List of NCAA football retired numbers

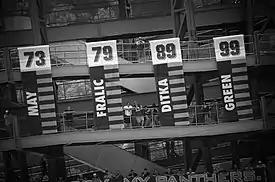
Pittsburgh Panthers retired numbers at Acrisure Stadium, September 2011

Teams in the National Collegiate Athletic Association (NCAA) retire jersey numbers of players who either are considered by the team to have made significant contributions to that team's success, or who have experienced untimely deaths during their playing career. As with other leagues, once a team retires a player's jersey number, it never issues the number to any other player, unless the player or team explicitly allows it.